Martyrs of Gorkum

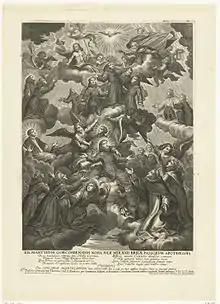
The Apotheosis of the Martyrs of Gorkum 1572, print made by Jean-Baptiste Nolin after a painting by Johan Zierneels, 1675

In prison at Gorkum (from 26 June to 6 July 1572), the first 15 prisoners were transferred to Brielle, arriving there on 8 July. On their way to Dordrecht they were exhibited for money to the curious. The following day, William de la Marck, Lord of Lumey, commander of the "Gueux de mer", had them interrogated and ordered a disputation. In the meantime, four others arrived. It was demanded of each that he abandon his belief in the Transubstantiation, the doctrine of the real presence of Christ in the Blessed Sacrament, as well as the belief in the Papal supremacy. All remained firm in their faith. Meanwhile, there came a letter from the Prince of Orange, William the Silent, which enjoined all those in authority to leave priests and religious unmolested. Despite this call, on 9 July, they were hanged in a turfshed.